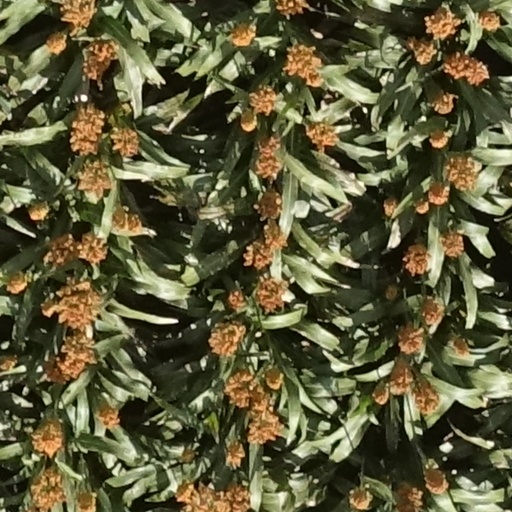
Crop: sorghum